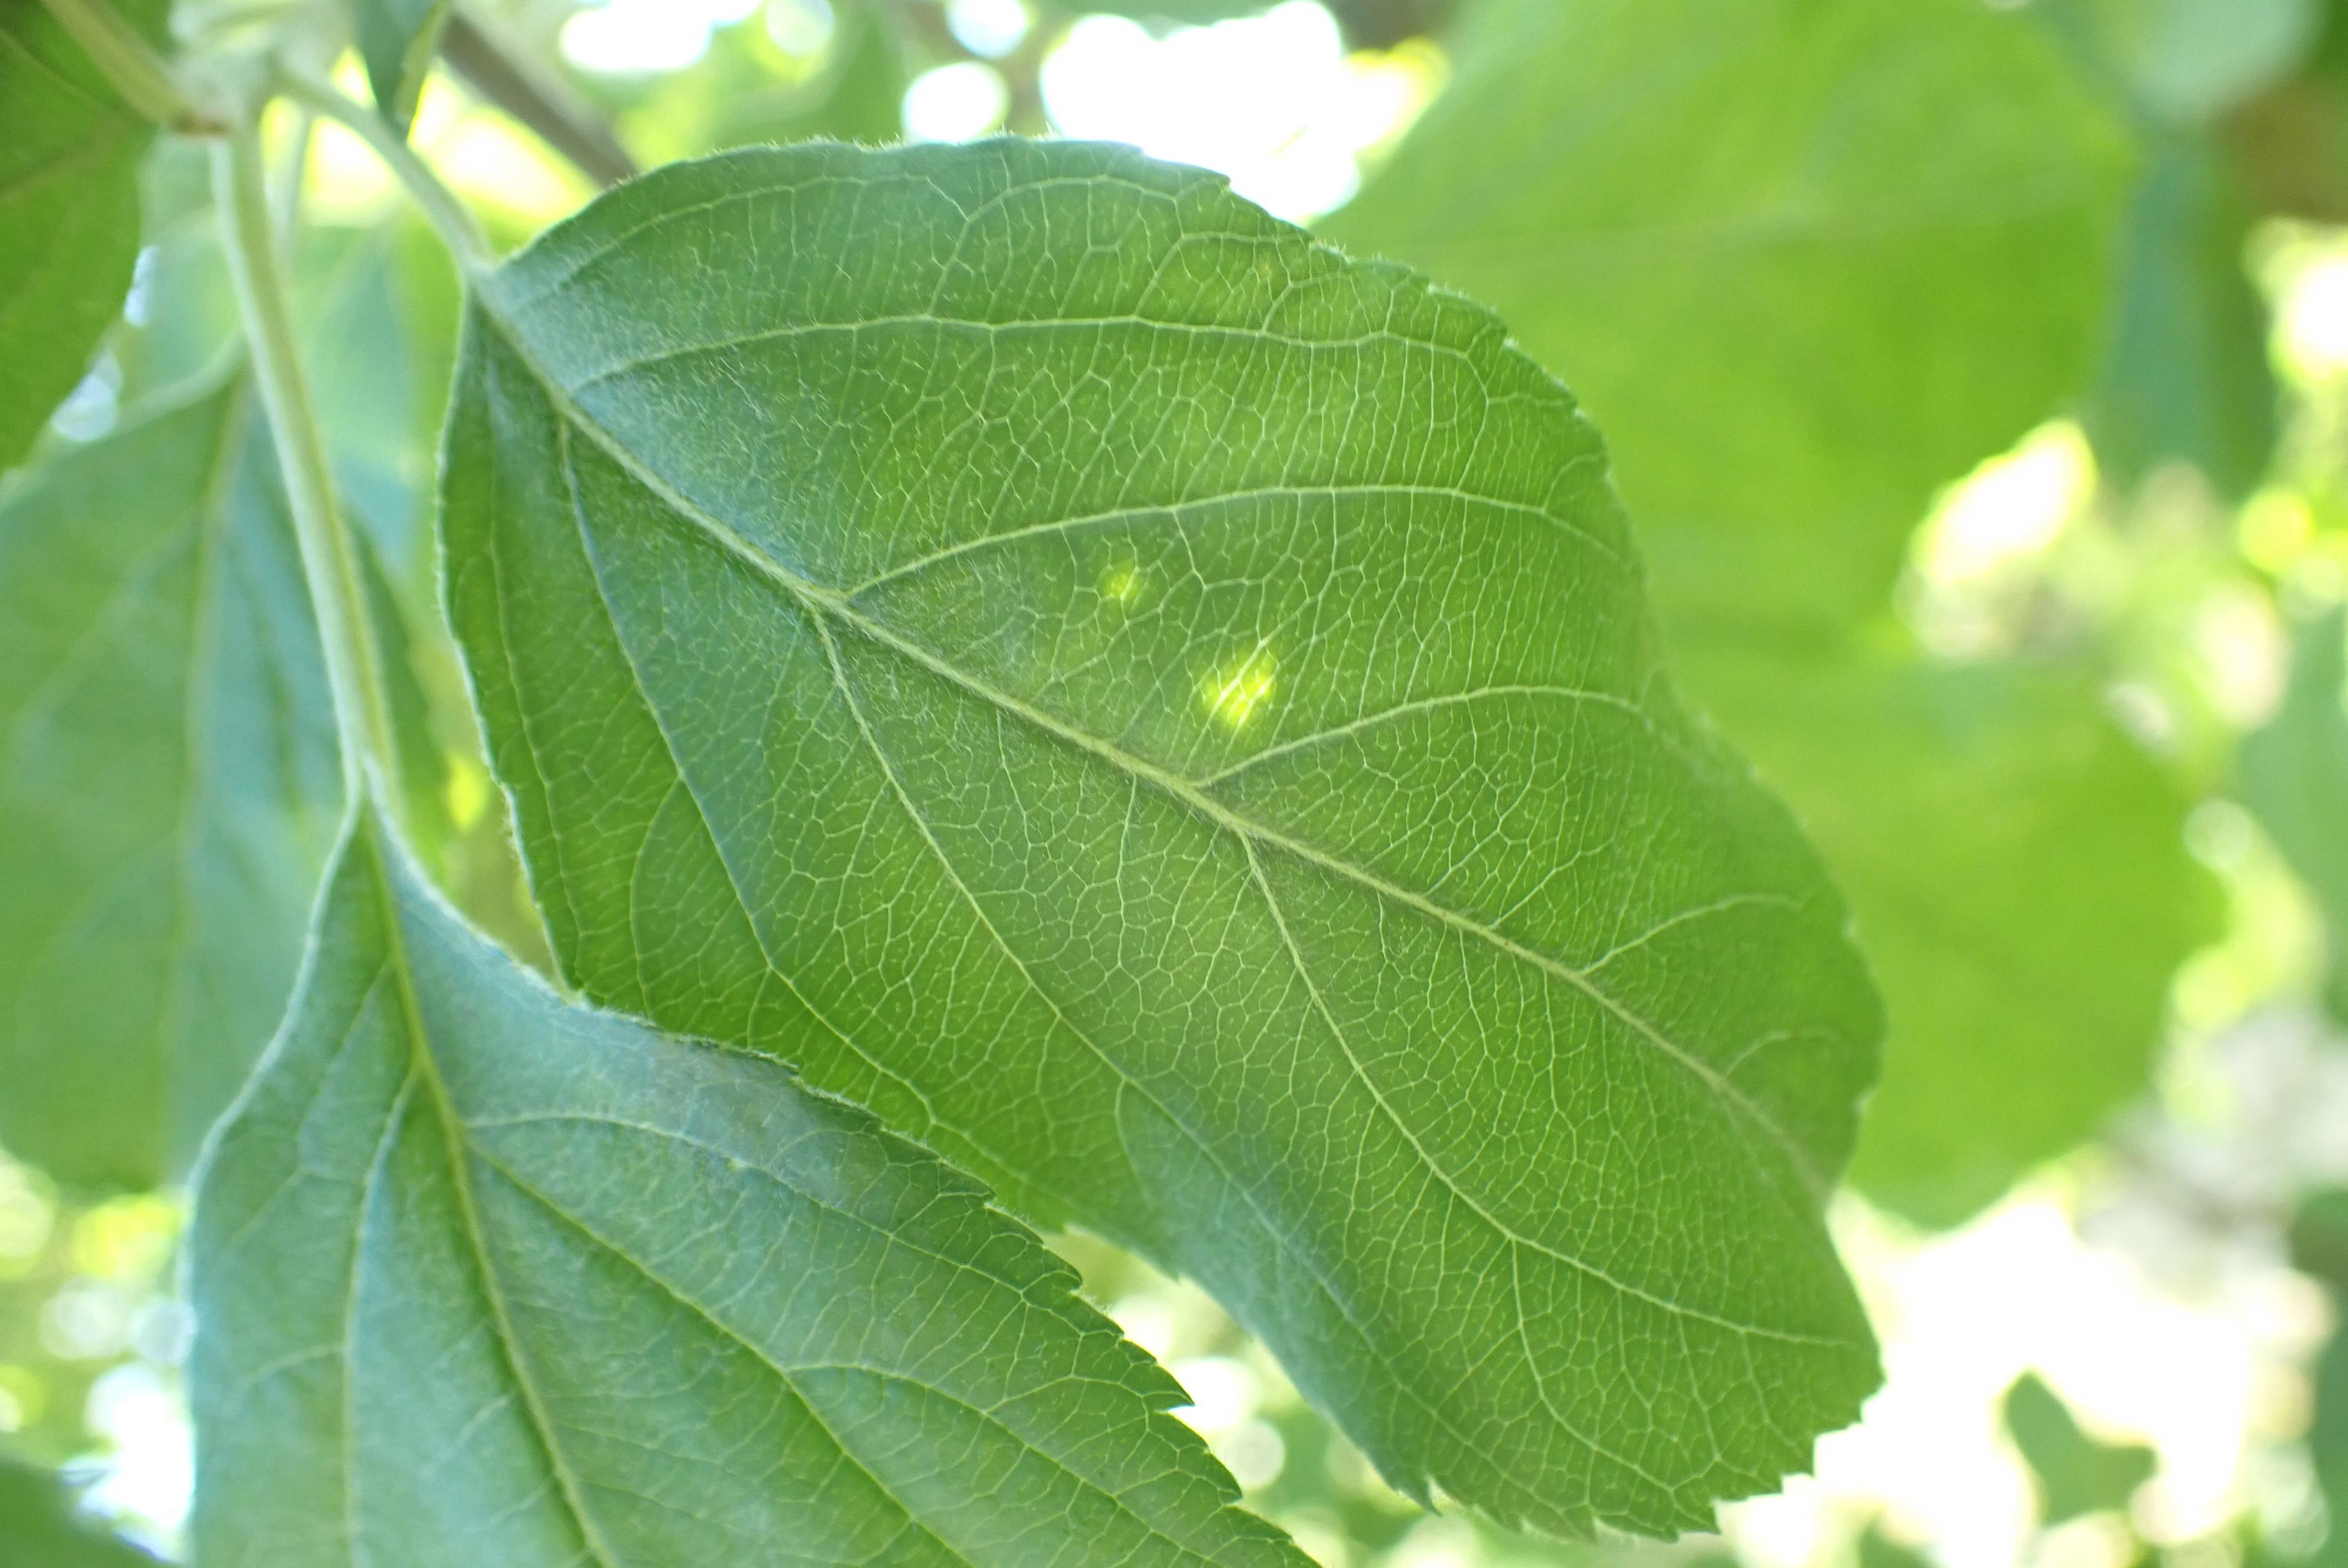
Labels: healthy